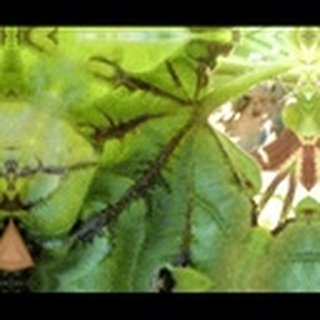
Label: cotton_bacterial_blight